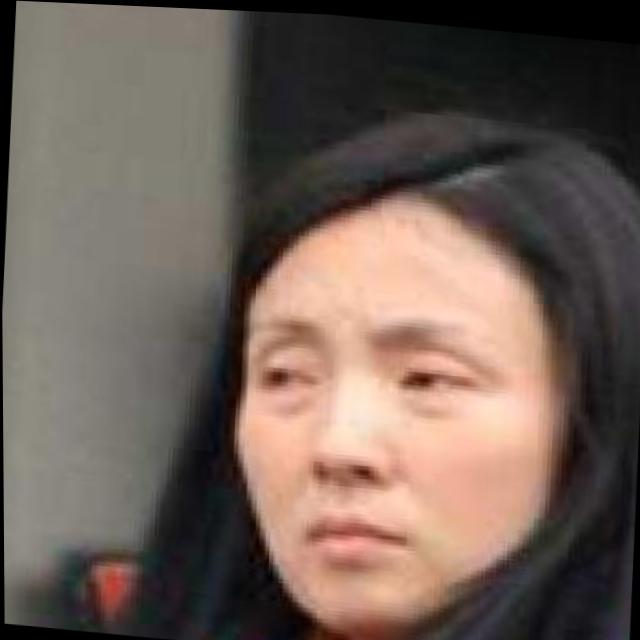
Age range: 21-44